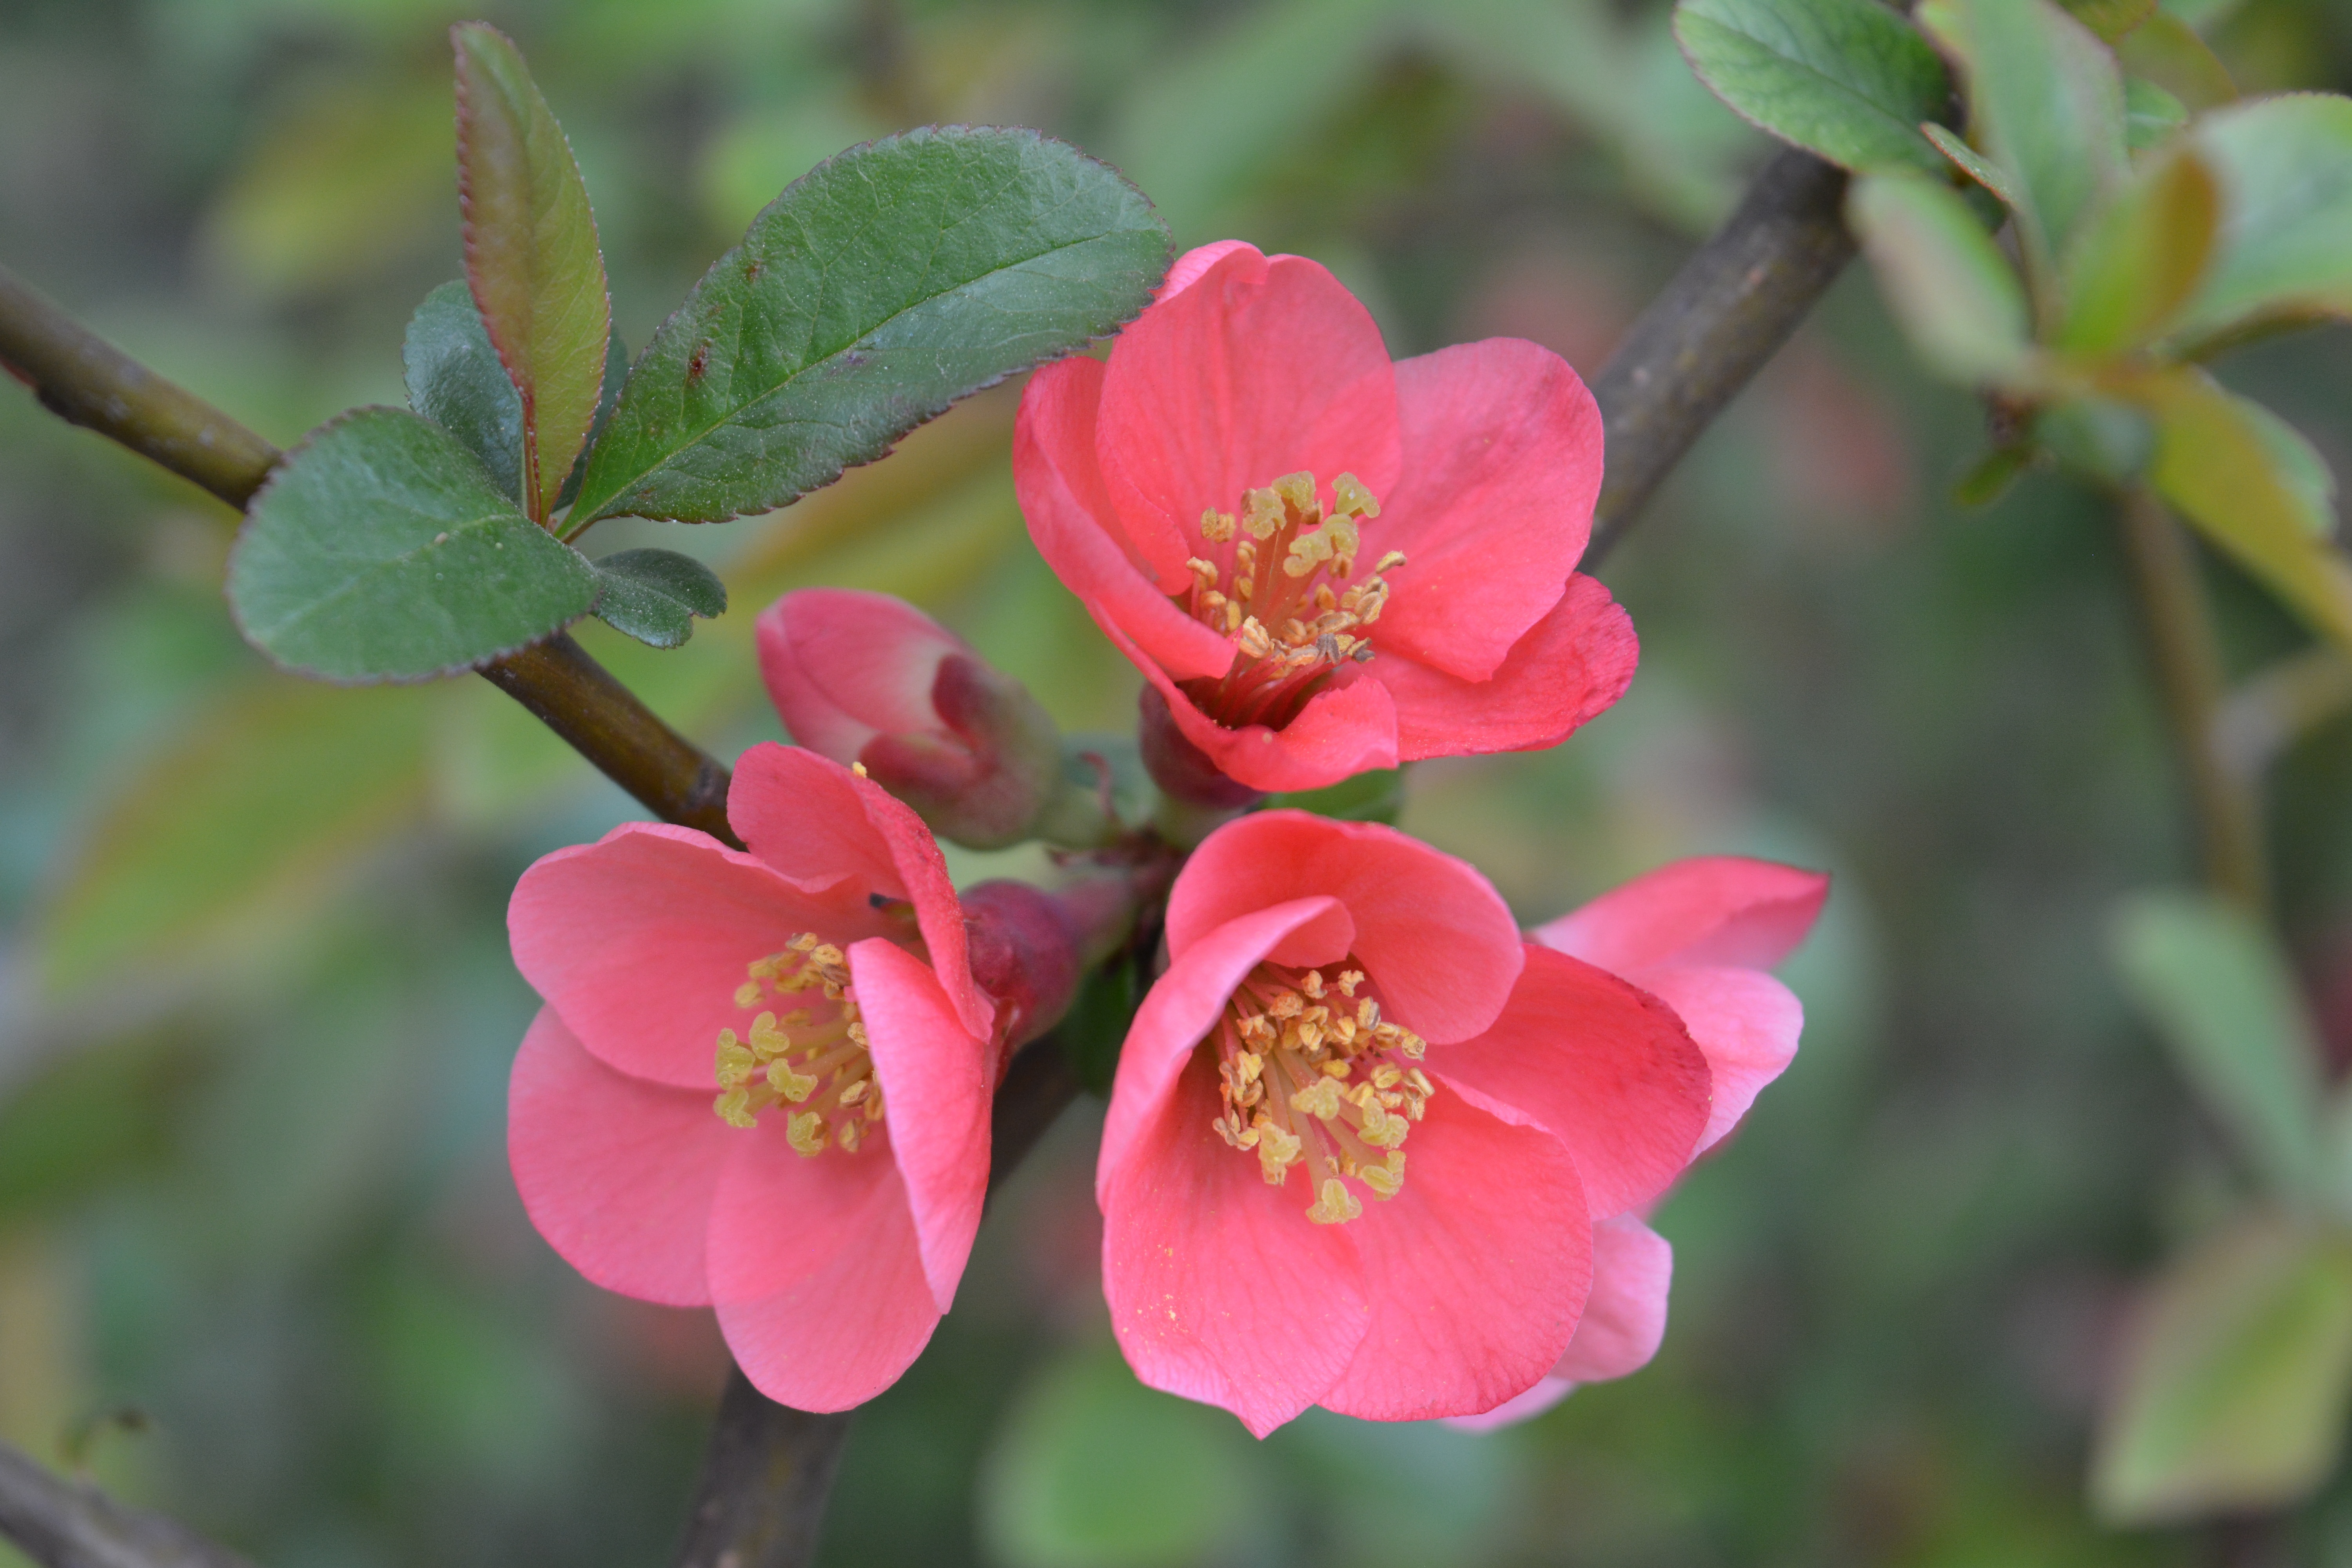
blossom, plant, flower, petal, bloom, floral, bush, spring, produce, botany, garden, flora, wildflower, shrub, macro photography, flowering plant, rose family, land plant